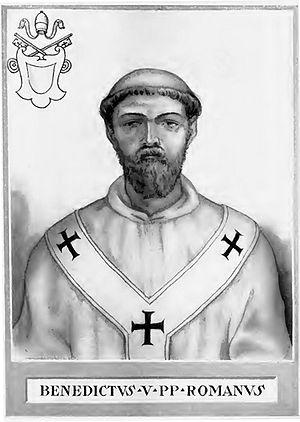
Cette page dresse une liste de personnalités mortes au cours de l'année 965 :